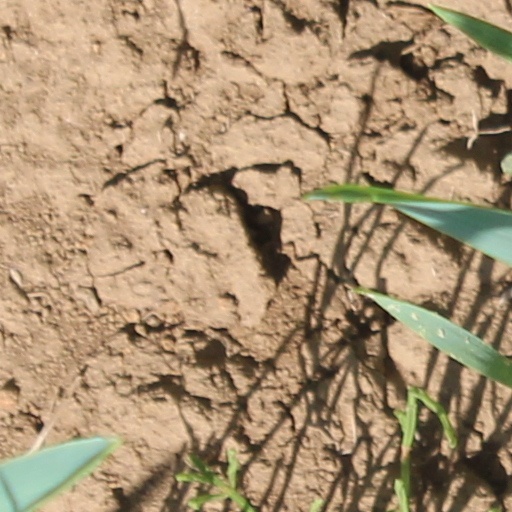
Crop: wheat